Chiavari Castle

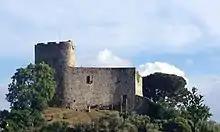
Chiavari Castle

Chiavari Castle ("Castello di Chiavari") is an ancient fortification in Chiavari, Province of Genoa, in Italy.